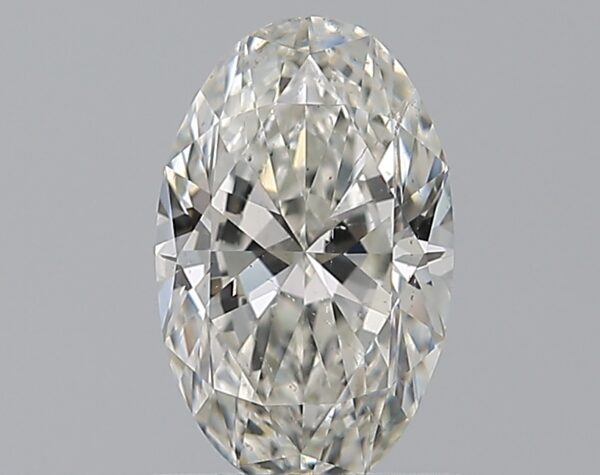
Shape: oval
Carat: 0.75
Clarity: SI1
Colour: I
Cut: EX
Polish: EX
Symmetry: VG
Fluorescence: N
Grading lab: GIA
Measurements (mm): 7.69 x 4.82 x 2.96